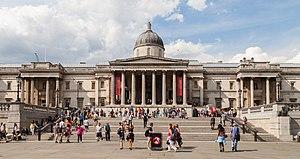
La National Gallery, fondée en 1824, est un musée situé à Londres et occupant le nord de Trafalgar Square depuis 1838. Elle détient un patrimoine artistique composé principalement de peintures datant de 1250 à 1900, les œuvres plus récentes étant abritées à la Tate Modern. La collection de 2 300 peintures appartient à l'État britannique et l'accès à la collection principale est gratuit. Seules les expositions temporaires sont soumises à un prix d'entrée. La Gallery est un « organisme public non ministériel » rattaché au Département de la Culture, des Médias et du Sport britannique.